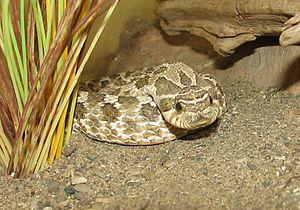
Heterodon nasicus, la Couleuvre à nez retroussé, est une espèce de serpents de la famille des Dipsadidae.